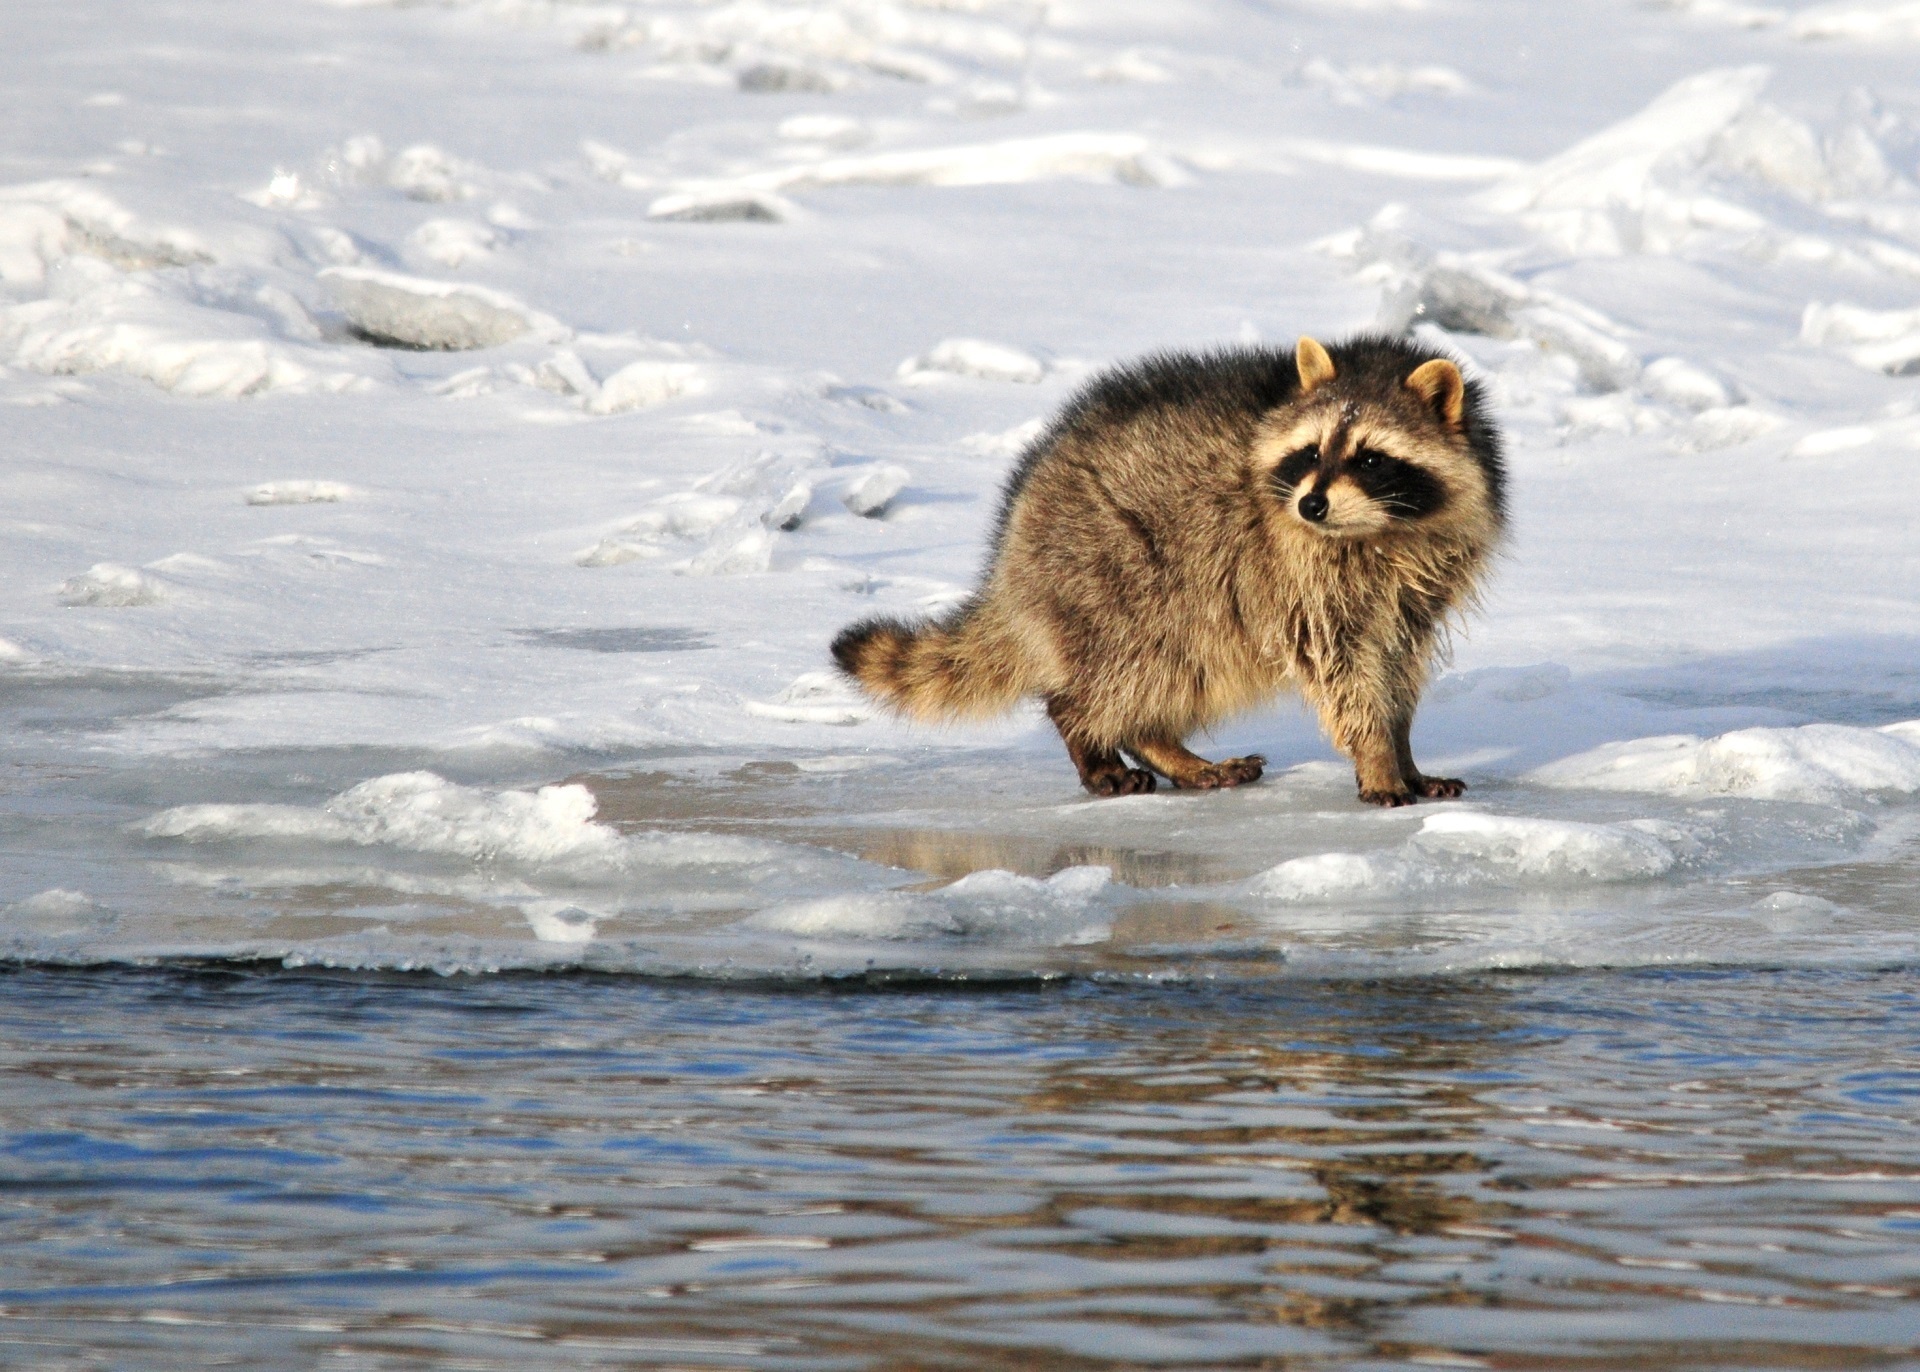
water, snow, cold, winter, cute, looking, wildlife, portrait, small, mammal, arctic, face, mask, raccoon, furry, head, look, vertebrate, hunting, dog breed group